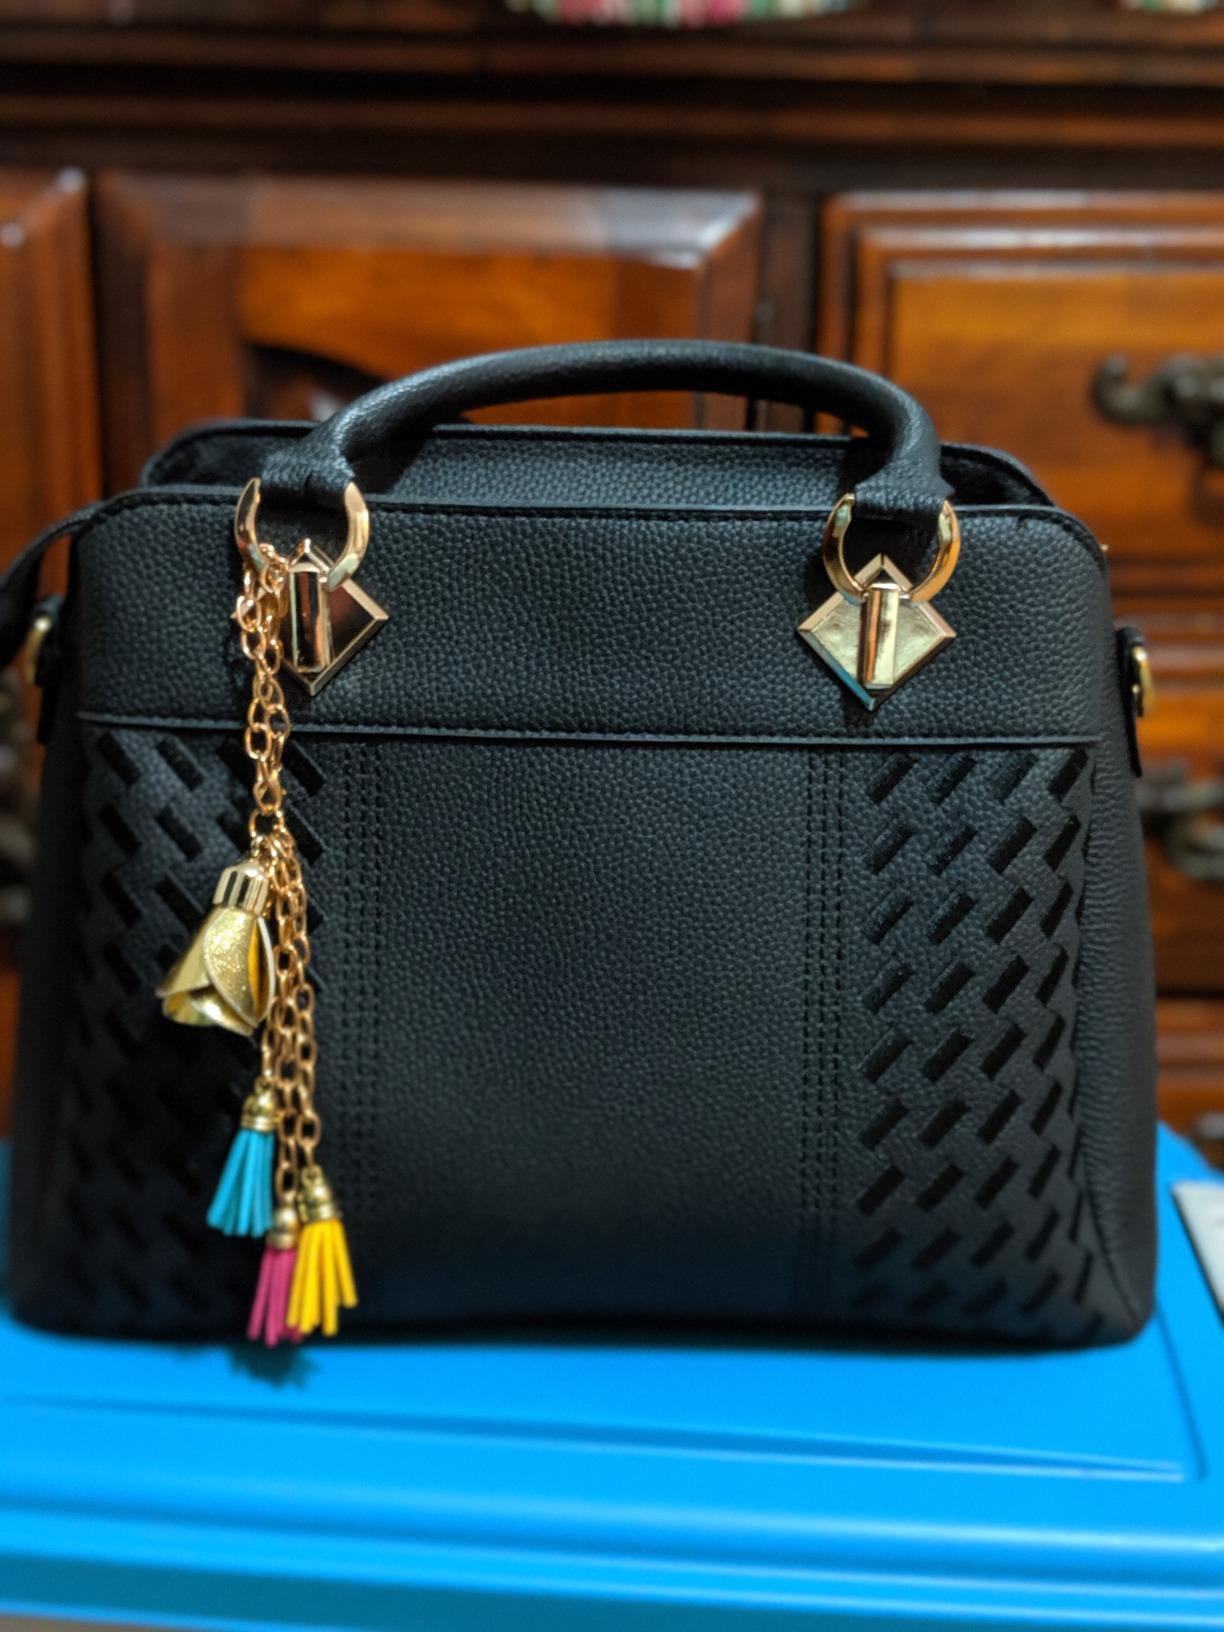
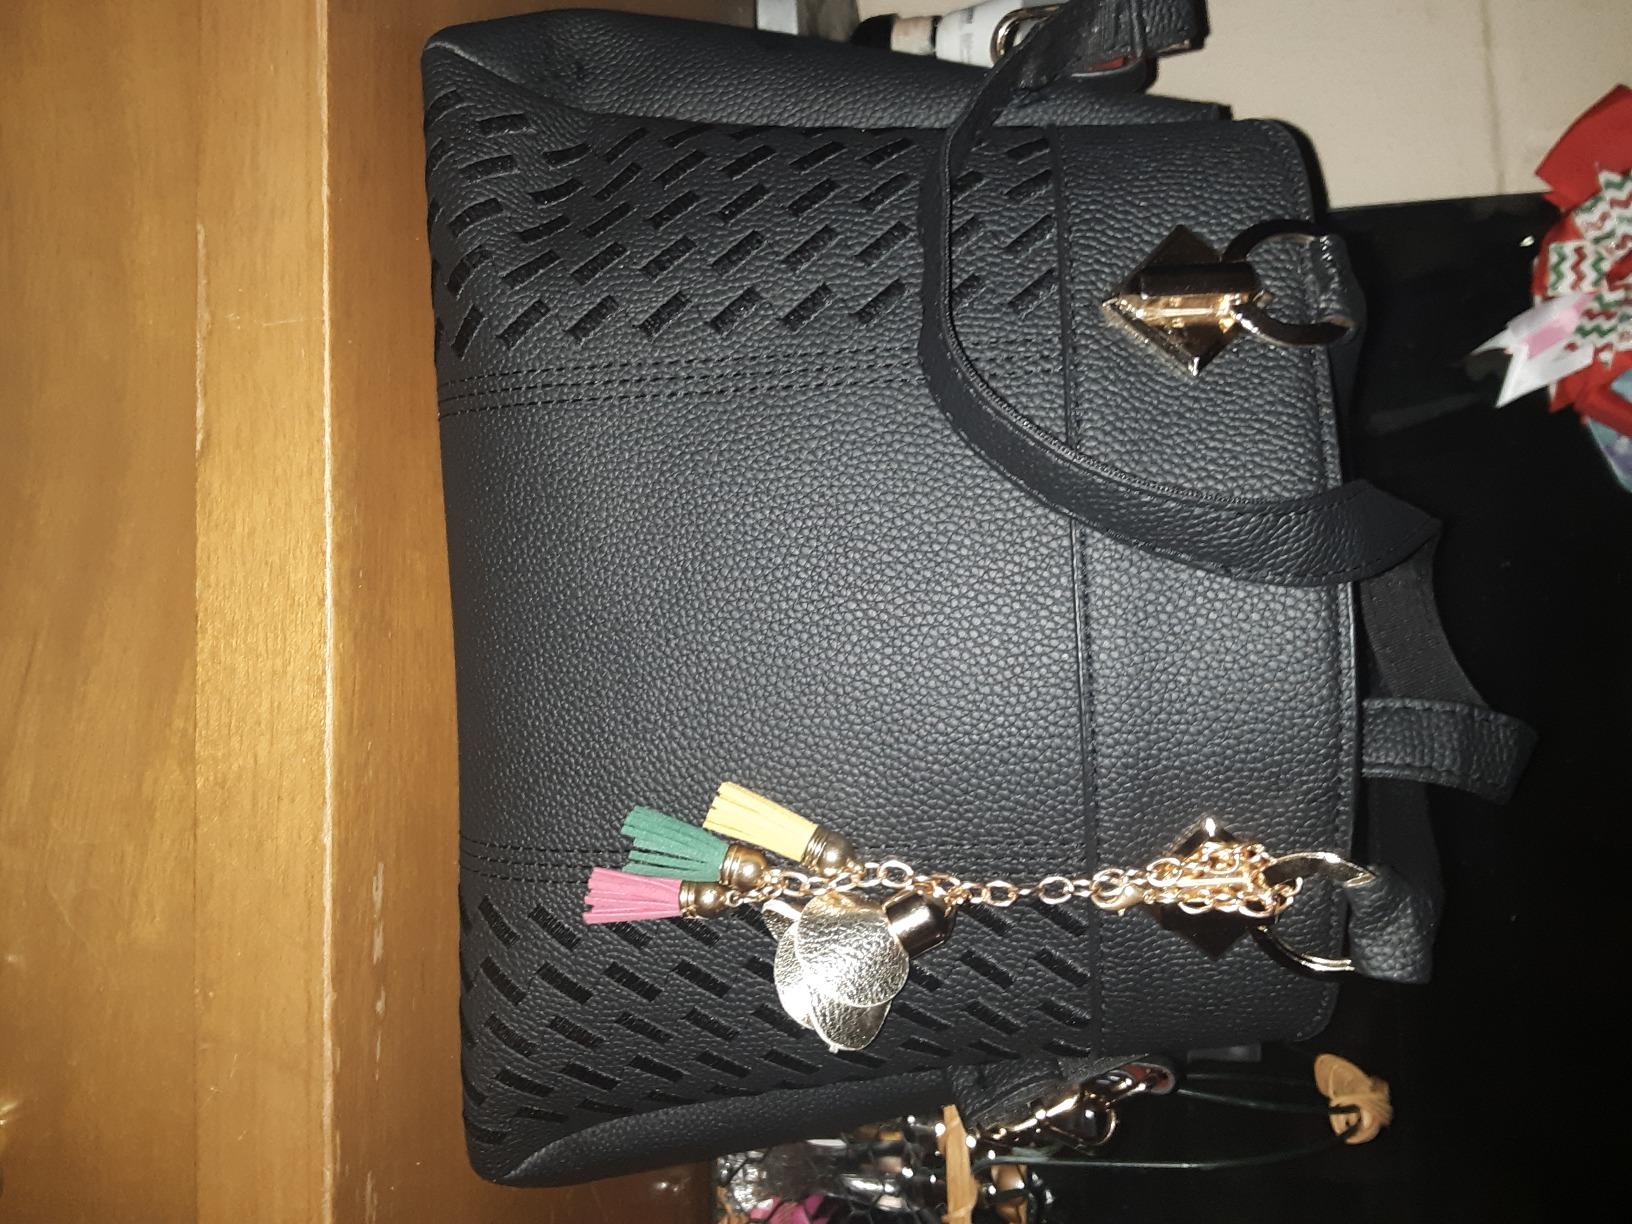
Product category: accessories_handbag
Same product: yes